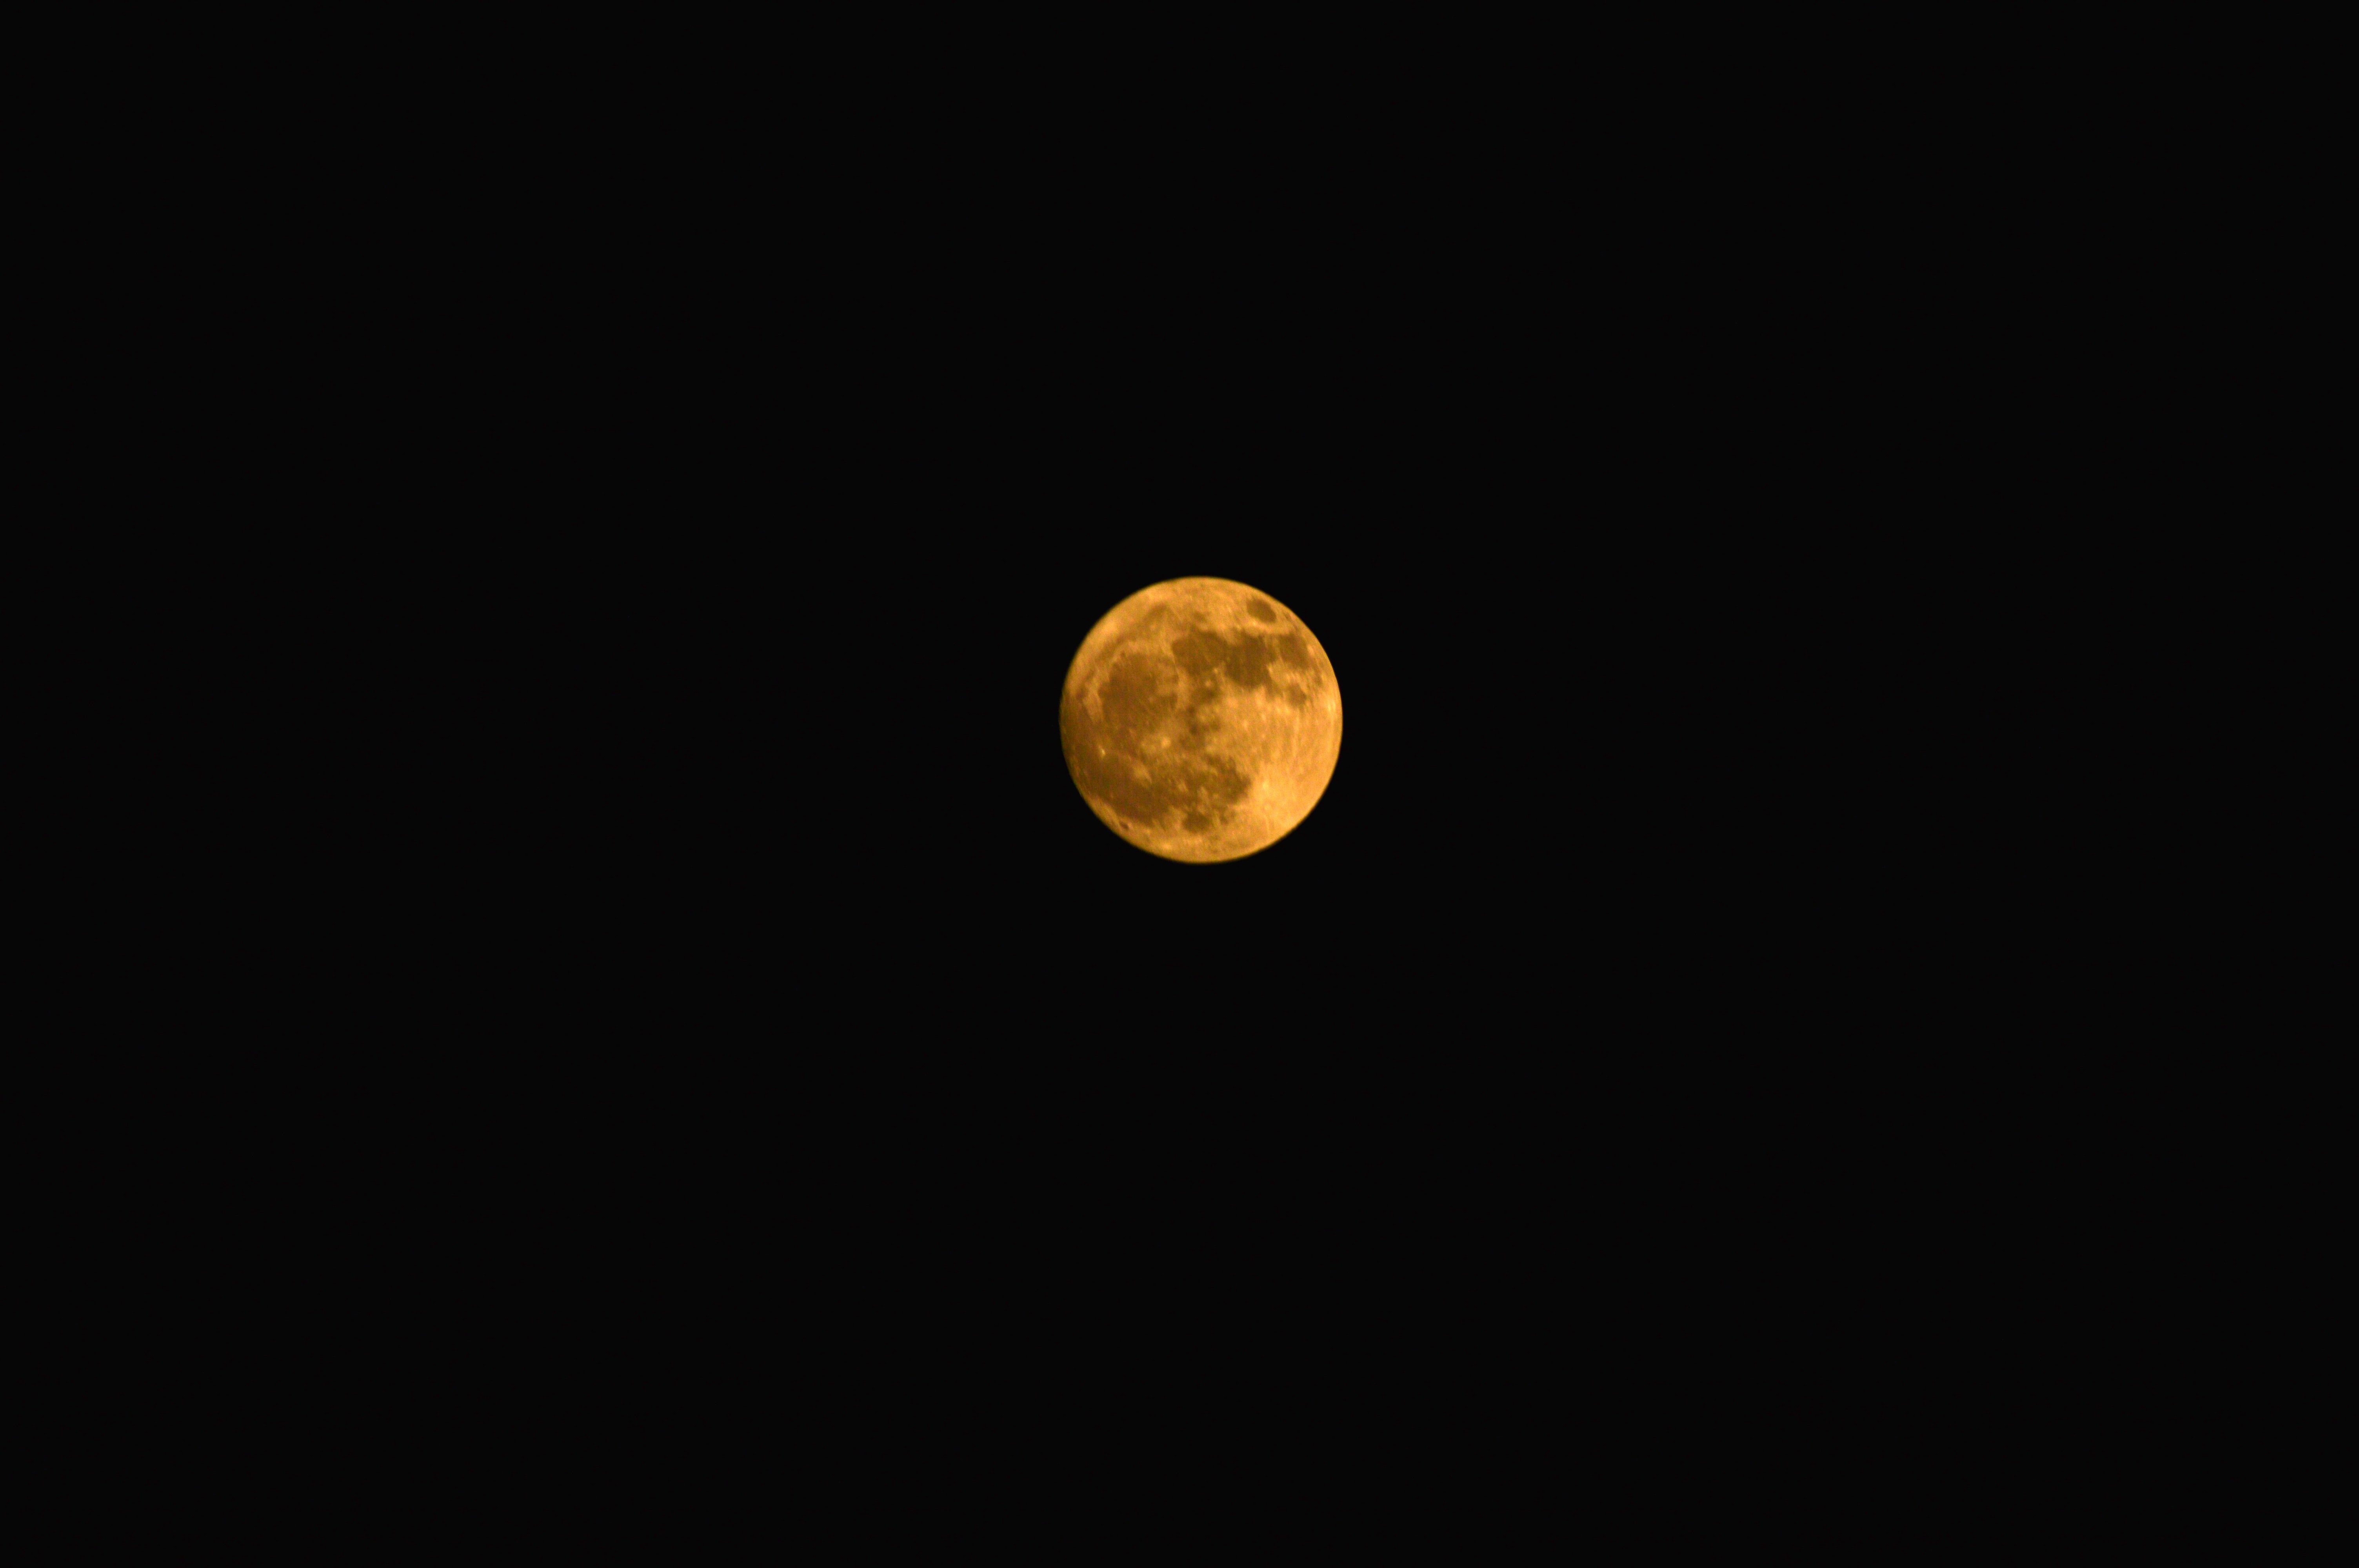
moon, full moon, black, nature, astronomical object, celestial event, moonlight, atmosphere, sky, night, atmospheric phenomenon, light, midnight, darkness, astronomy, event, space, sphere, stock photography, universe